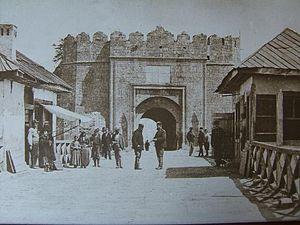
ville de Nis, Serbie
Niš est une ville de Serbie située dans le district de Nišava. Au recensement de 2011, la ville de Niš intra muros comptait 183 164 habitants et son territoire métropolitain, appelé Ville de Niš, avec les 5 municipalités qui le composent, 260 237.
La Forteresse de Niš est une forteresse située à Niš, Serbie. C'est un site historique et une attraction touristique, d'où la présence de nombreux cafés et trottoirs alentour.